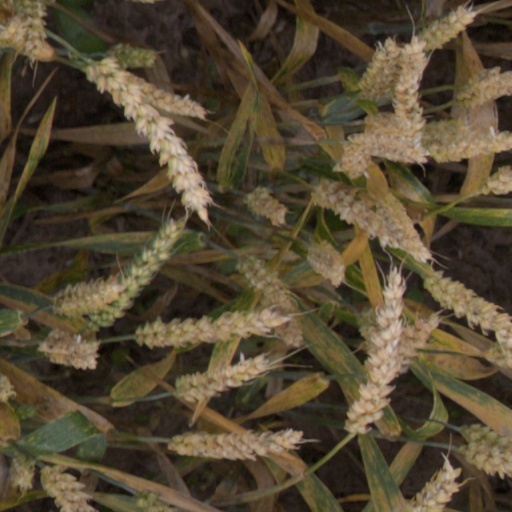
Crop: wheat